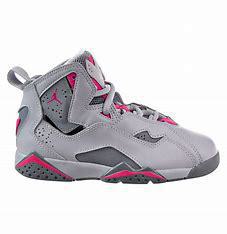
Brand: Jordan
Model: True Flight